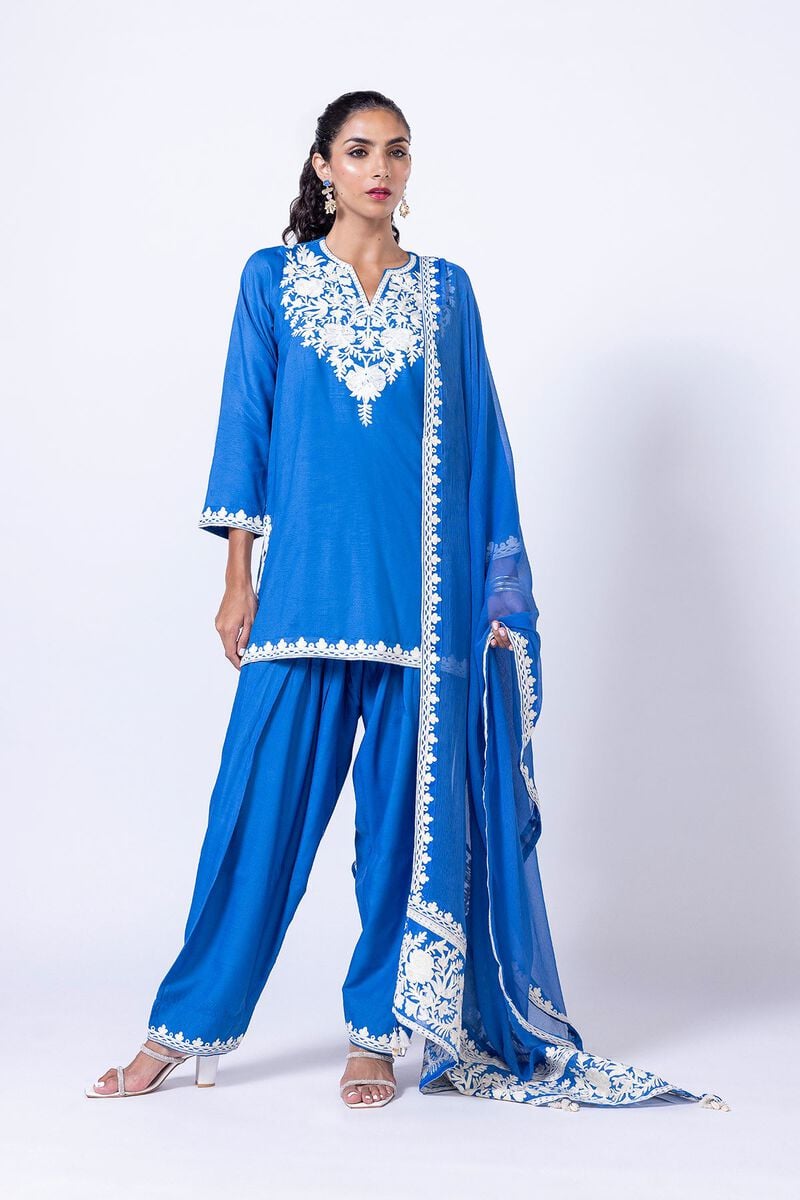
blue embroidered cotton salwar suit